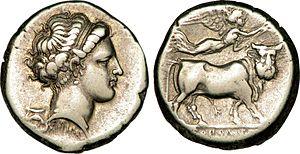
Dans la mythologie grecque, Parthénopée est le fils d'Atalante et l'un des sept chefs qui assiègent Thèbes au cours de la guerre des sept chefs.